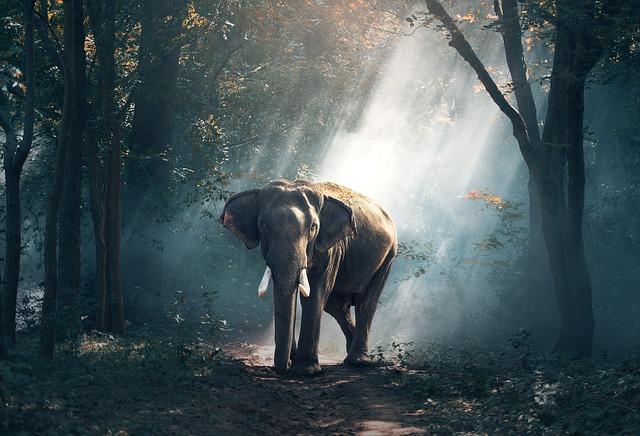
elephant